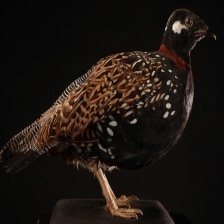
Species: BLACK FRANCOLIN
Scientific name: FRANCOLINUS FRANCOLINUS
ImageNet parent category: partridge